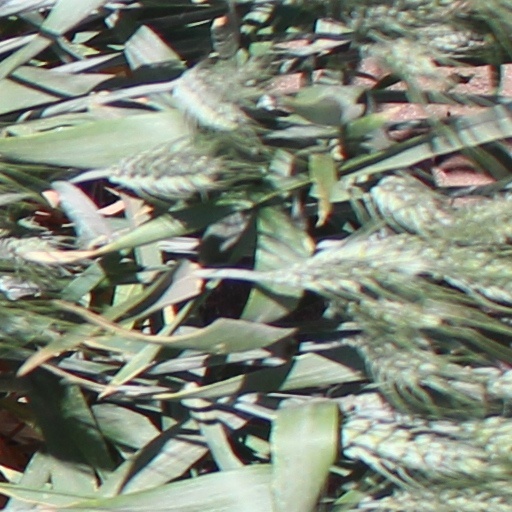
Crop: wheat